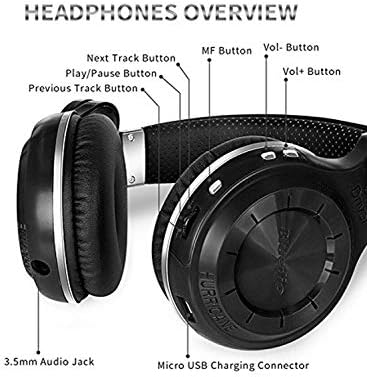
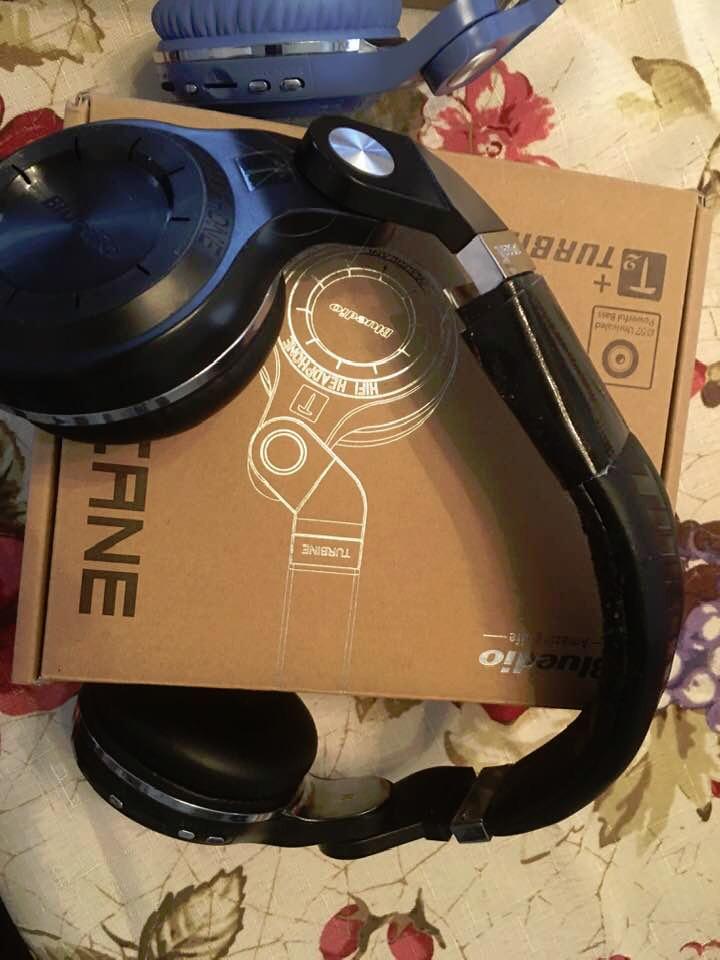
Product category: headphones
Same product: yes